Siuslaw jetties

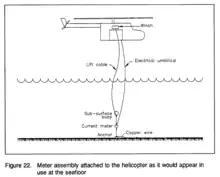
Diagram of 1995 data collection system

The United States General Land Office Survey in 1879 (Florence area) rated the quality of the land along the coast as above average, and evaluated the resources available. Under the "Act to Improve Rivers and Harbors" of June 14, 1880, the USACE furnished reports on navigability of U.S. rivers. The 1880 report described Florence as "the name of the postoffice on the Siuslaw — a small settlement of five houses and about a dozen inhabitants". It said, "The river enters the ocean in a westerly direction, through an entrance 600 feet wide and 24 feet depth at low-water, between sandy shores. It has no headland on either side, and shifts from year to year north or south. Two years ago the mouth of the river was at least 1 mile north of its present position." It also reported one channel across the bar which was about a quarter mile from the entrance, with reported depth of "8 feet at low water". The report concluded, "The people living on the river... think that no improvement is required; all they ask is that an accurate survey be made and the depth on the bar be officially declared. When this is done and the entrance buoyed, it is thought small steamers and schooners can be induced to run into the river, and reasonable insurance can be obtained on their cargoes."